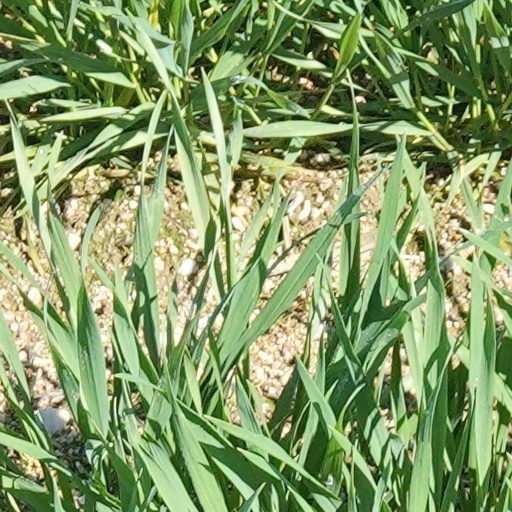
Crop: wheat